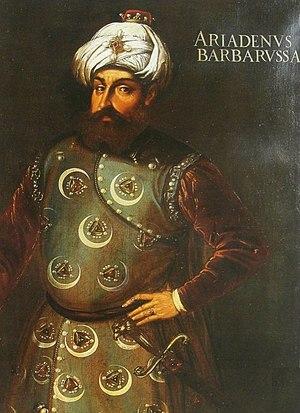
La régence de Tunis est une ancienne entité étatique d'Afrique du Nord, qui a existé de 1574 à 1705, date de l'avènement de la dynastie des Husseinites. Elle est placée sous souveraineté de l'Empire ottoman au terme de la rivalité opposant ce dernier et l'Espagne. Située entre les régences d'Alger et de Tripoli, ses frontières correspondent à peu près à celles de l'actuelle Tunisie.
L’expédition d'Alger est menée par Charles Quint entre le 20 octobre et le 1ᵉʳ novembre 1541.
L'Algérie ; et arabe algérien : الدزاير, الجازاير ou لدزاير ; en tamazight et tifinagh ⴷⵣⴰⵢⵔ est un pays d’Afrique du Nord faisant partie du Maghreb. Depuis 1962, elle est nommée en forme longue République algérienne démocratique et populaire, abrégée en RADP. Sa capitale est Alger, la ville la plus peuplée du pays, dans le Nord, sur la côte méditerranéenne.
L'histoire de la Tunisie est celle d'une nation d'Afrique du Nord indépendante depuis 1956. Mais elle s'inscrit au-delà pour couvrir l'histoire du territoire tunisien depuis la période préhistorique du Capsien et la civilisation antique des Puniques, avant que le territoire ne passe sous la domination des Romains, des Vandales puis des Byzantins. Le VIIᵉ siècle marque un tournant décisif dans l'itinéraire d'une population qui s'islamise et s'arabise peu à peu sous le règne de diverses dynasties qui font face à la résistance des populations berbères.
Le terme « Barbaresque » correspond approximativement à l'aire côtière du Maghreb actuel. Le terme « Berbérie » quant à lui est apparu vers 1860.
Cette page concerne l'année 1518 du calendrier julien.
Un corsaire est une personne autorisée par une lettre de marque à attaquer en temps de guerre, tout navire battant pavillon d'états ennemis, et particulièrement son trafic marchand, laissant à la flotte de guerre le soin de s'attaquer aux objectifs militaires. Les corsaires ne doivent donc pas être confondus avec les pirates puisqu'ils exercent leur activité selon les lois de la guerre, uniquement en temps de guerre et avec l'autorisation de leur gouvernement. Capturés, ils ont droit au statut de prisonnier de guerre.
La régence d'Alger est un ancien État d'Afrique du Nord, intégré à l'Empire ottoman tout en étant autonome, dont l'existence, de 1516 à 1830, a précédé la colonisation de l'Algérie par la France. Située entre la régence de Tunis, à partir de 1574, à l'Est et l'Empire chérifien, à partir de 1553, à l'ouest, la Régence s'étendait à l'origine dans des limites allant de La Calle à l'Est aux Trara à l'ouest et d'Alger à Biskra, et s'est ensuite déployée jusqu'aux actuelles frontières orientale et occidentale de l'Algérie.
Khizir Khayr ad-Dîn, dit « Barberousse », né vers 1466 dans l'île de Lesbos, mort le 4 juillet 1546, fut un corsaire ottoman sous le règne de Soliman le Magnifique, ayant occupé les postes de sultan, puis beylerbey de la régence d'Alger et de kapudan pacha. Il prendra également le titre de« sultan de Tunis » en 1534 après la prise de la ville.
L’alliance franco-ottomane, ou alliance franco-turque, est une alliance établie en 1536 entre le roi de France François Iᵉʳ et le souverain turc de l'Empire ottoman, Soliman le Magnifique. Elle a été mentionnée comme la première alliance diplomatique non idéologique de ce genre entre un empire chrétien et un empire non chrétien. Elle cause cependant un certain émoi dans le monde chrétien, et est qualifiée d'alliance impie, ou d'union sacrilège de la fleur de lys et du croissant. Elle subsiste cependant, dans l'intérêt objectif des deux parties. Cette alliance stratégique et parfois tactique est alors l'une des plus importantes alliances de la France, et dure plus de deux siècles et demi, jusqu'à la campagne d'Égypte, qui voit les troupes napoléoniennes envahir un territoire ottoman en 1798-1801, bien que Bonaparte proclame n'en avoir qu'après les Mamelouks qui selon lui ne sont point soumis au Sultan et se sont révoltés contre son autorité. L'alliance franco-ottomane est également un épisode important des relations entre la France et l'Orient.